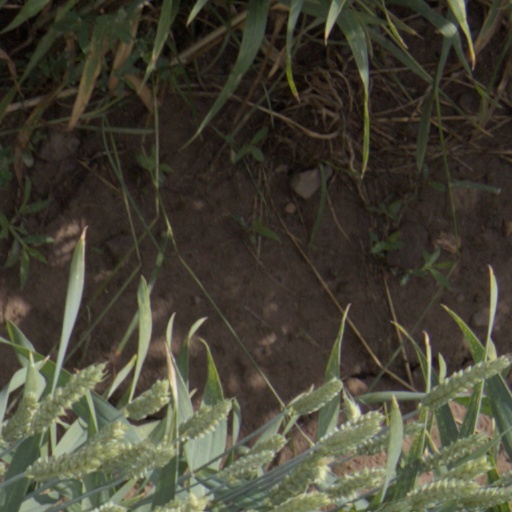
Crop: wheat